Animal Husbandry (game)

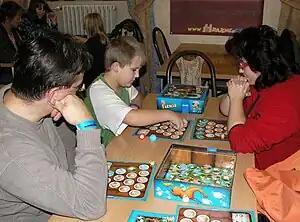
Animal Husbandry

Animal Husbandry is a dice game invented and published by the Polish mathematician Karol Borsuk at his own expense in 1943, during the German occupation of Warsaw. The game was later released as Have You Herd? and Super Farmer.